Dura-Europos

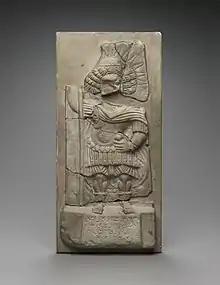
Relief with figure of Iarhibol from Dolicheneum

The Temple of Adonis was also built in Parthian times. It is also a temple complex that is grouped around a courtyard. The actual temple was located to the south and consisted of a pronaos and the naos. Wall paintings, which were discovered in a fragmentary state, depicted a statue and a family making an offering to the god on a fire altar at left. The scene has been reconstructed. In the temple complex there was also another relief, which shows the god Arsu on a camel. The inscription under the figure reads: "Oga the sculptor has made (this to) 'Arsu the camel-rider', for the life of his son".